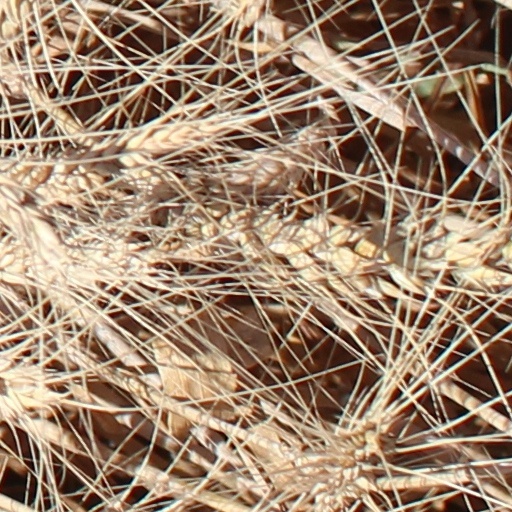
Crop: wheat